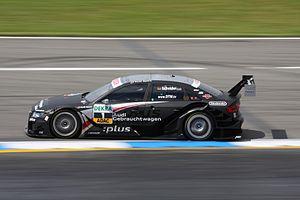
L'Audi A4 est une berline familiale construite par la marque allemande Audi et une voiture de classe moyenne.
Timo Scheider, né le 10 novembre 1978 à Lahnstein, est un pilote automobile allemand. Il a été sacré champion du DTM, le championnat de voitures de tourisme allemand, lors des saisons 2008 et 2009.
Le championnat DTM 2009 s'est déroué du 17 mai au 25 octobre 2009, sur un total de 10 courses, et a été remporté par le pilote allemand Timo Scheider sur une Audi.